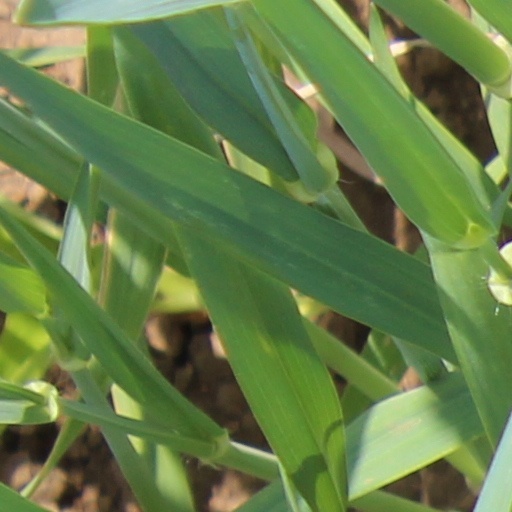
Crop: wheat